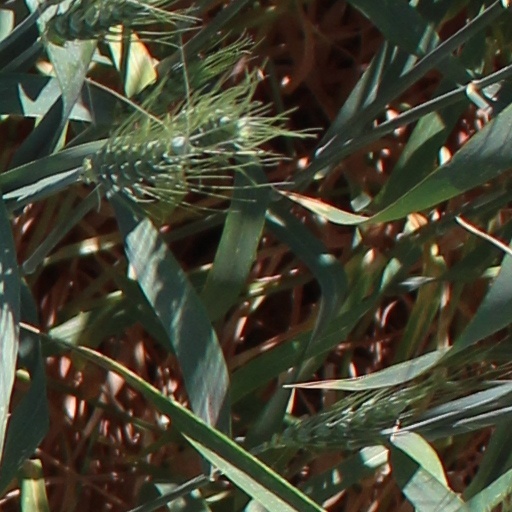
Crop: wheat